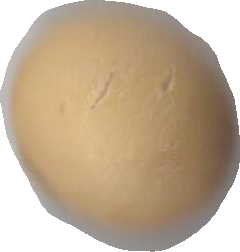
Variety: Dega